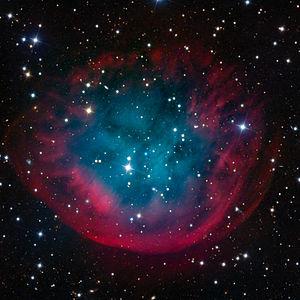
Abell 31 est une nébuleuse planétaire qui est située à 2 000 années-lumière dans la constellation du Cancer.